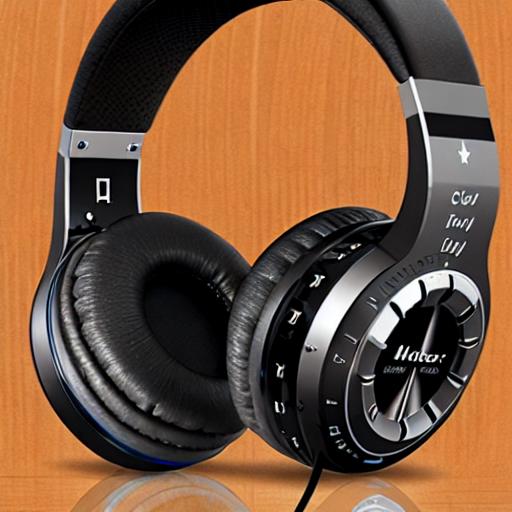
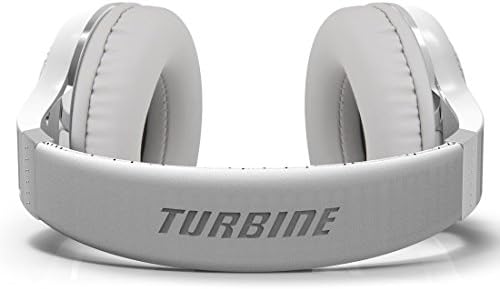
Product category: headphones
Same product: no